Antoni Stefanowicz

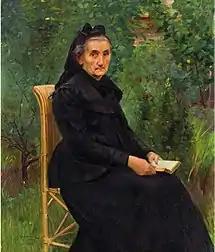
Portrait of the Artist's Mother

In 1910, he was one of the organizers, and a jury member, of the Universal Exhibition of Polish Art. He was the recipient of numerous honors, including the Order of the Iron Crown (1911), and the Officer's Cross of the Order of Polonia Restituta (1923).